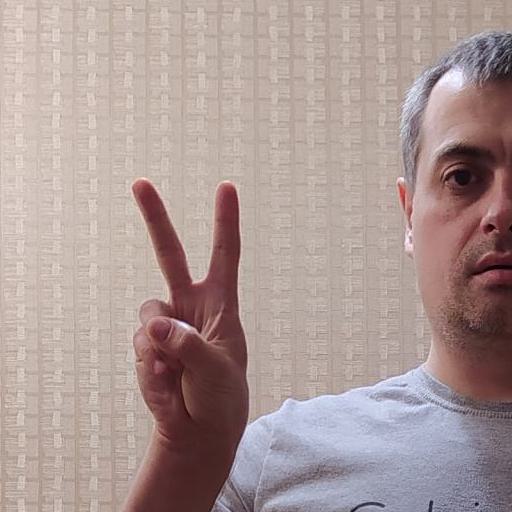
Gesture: peace